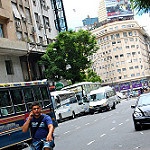
Scene: Outdoor